TGV

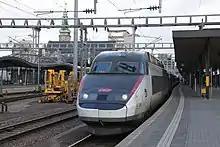
A TGV-Reseau Lacroix with number 549 at the Luxembourg station

All TGV trains have two power cars, one on each end. Between those power cars are a set of semi-permanently coupled articulated un-powered coaches. Cars are connected with Jacobs bogies, a single bogie shared between the ends of two coaches. The only exception are the end cars, which have a standalone bogie on the side closest to the power car, which is often motorized. Power cars also have two bogies.